Ryakuji

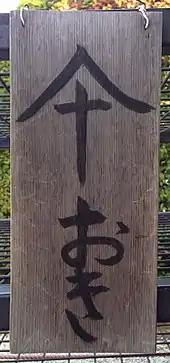
Sign reading "umbrella stand" ("kasa-oki", standard form , showing ryakuji form of : ( + ), with inner omitted. Compare simplified Chinese .

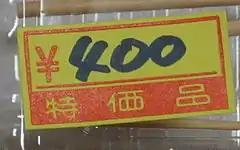
Price tag reading ¥400, (bargain item), showing ryakuji form of , with bottom squares connected

In Japanese language, Ryakuji ( "abbreviated characters", or "hissha ryakuji", meaning "handwritten abbreviated characters") are colloquial simplifications of kanji.